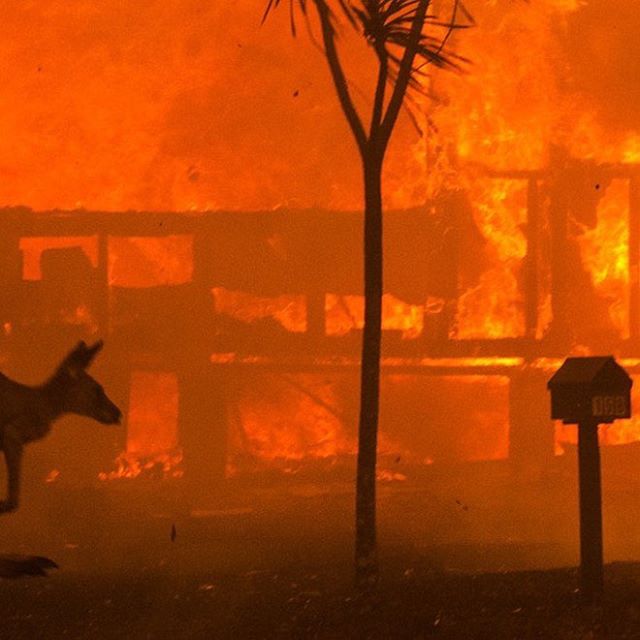
Label: urban_fire